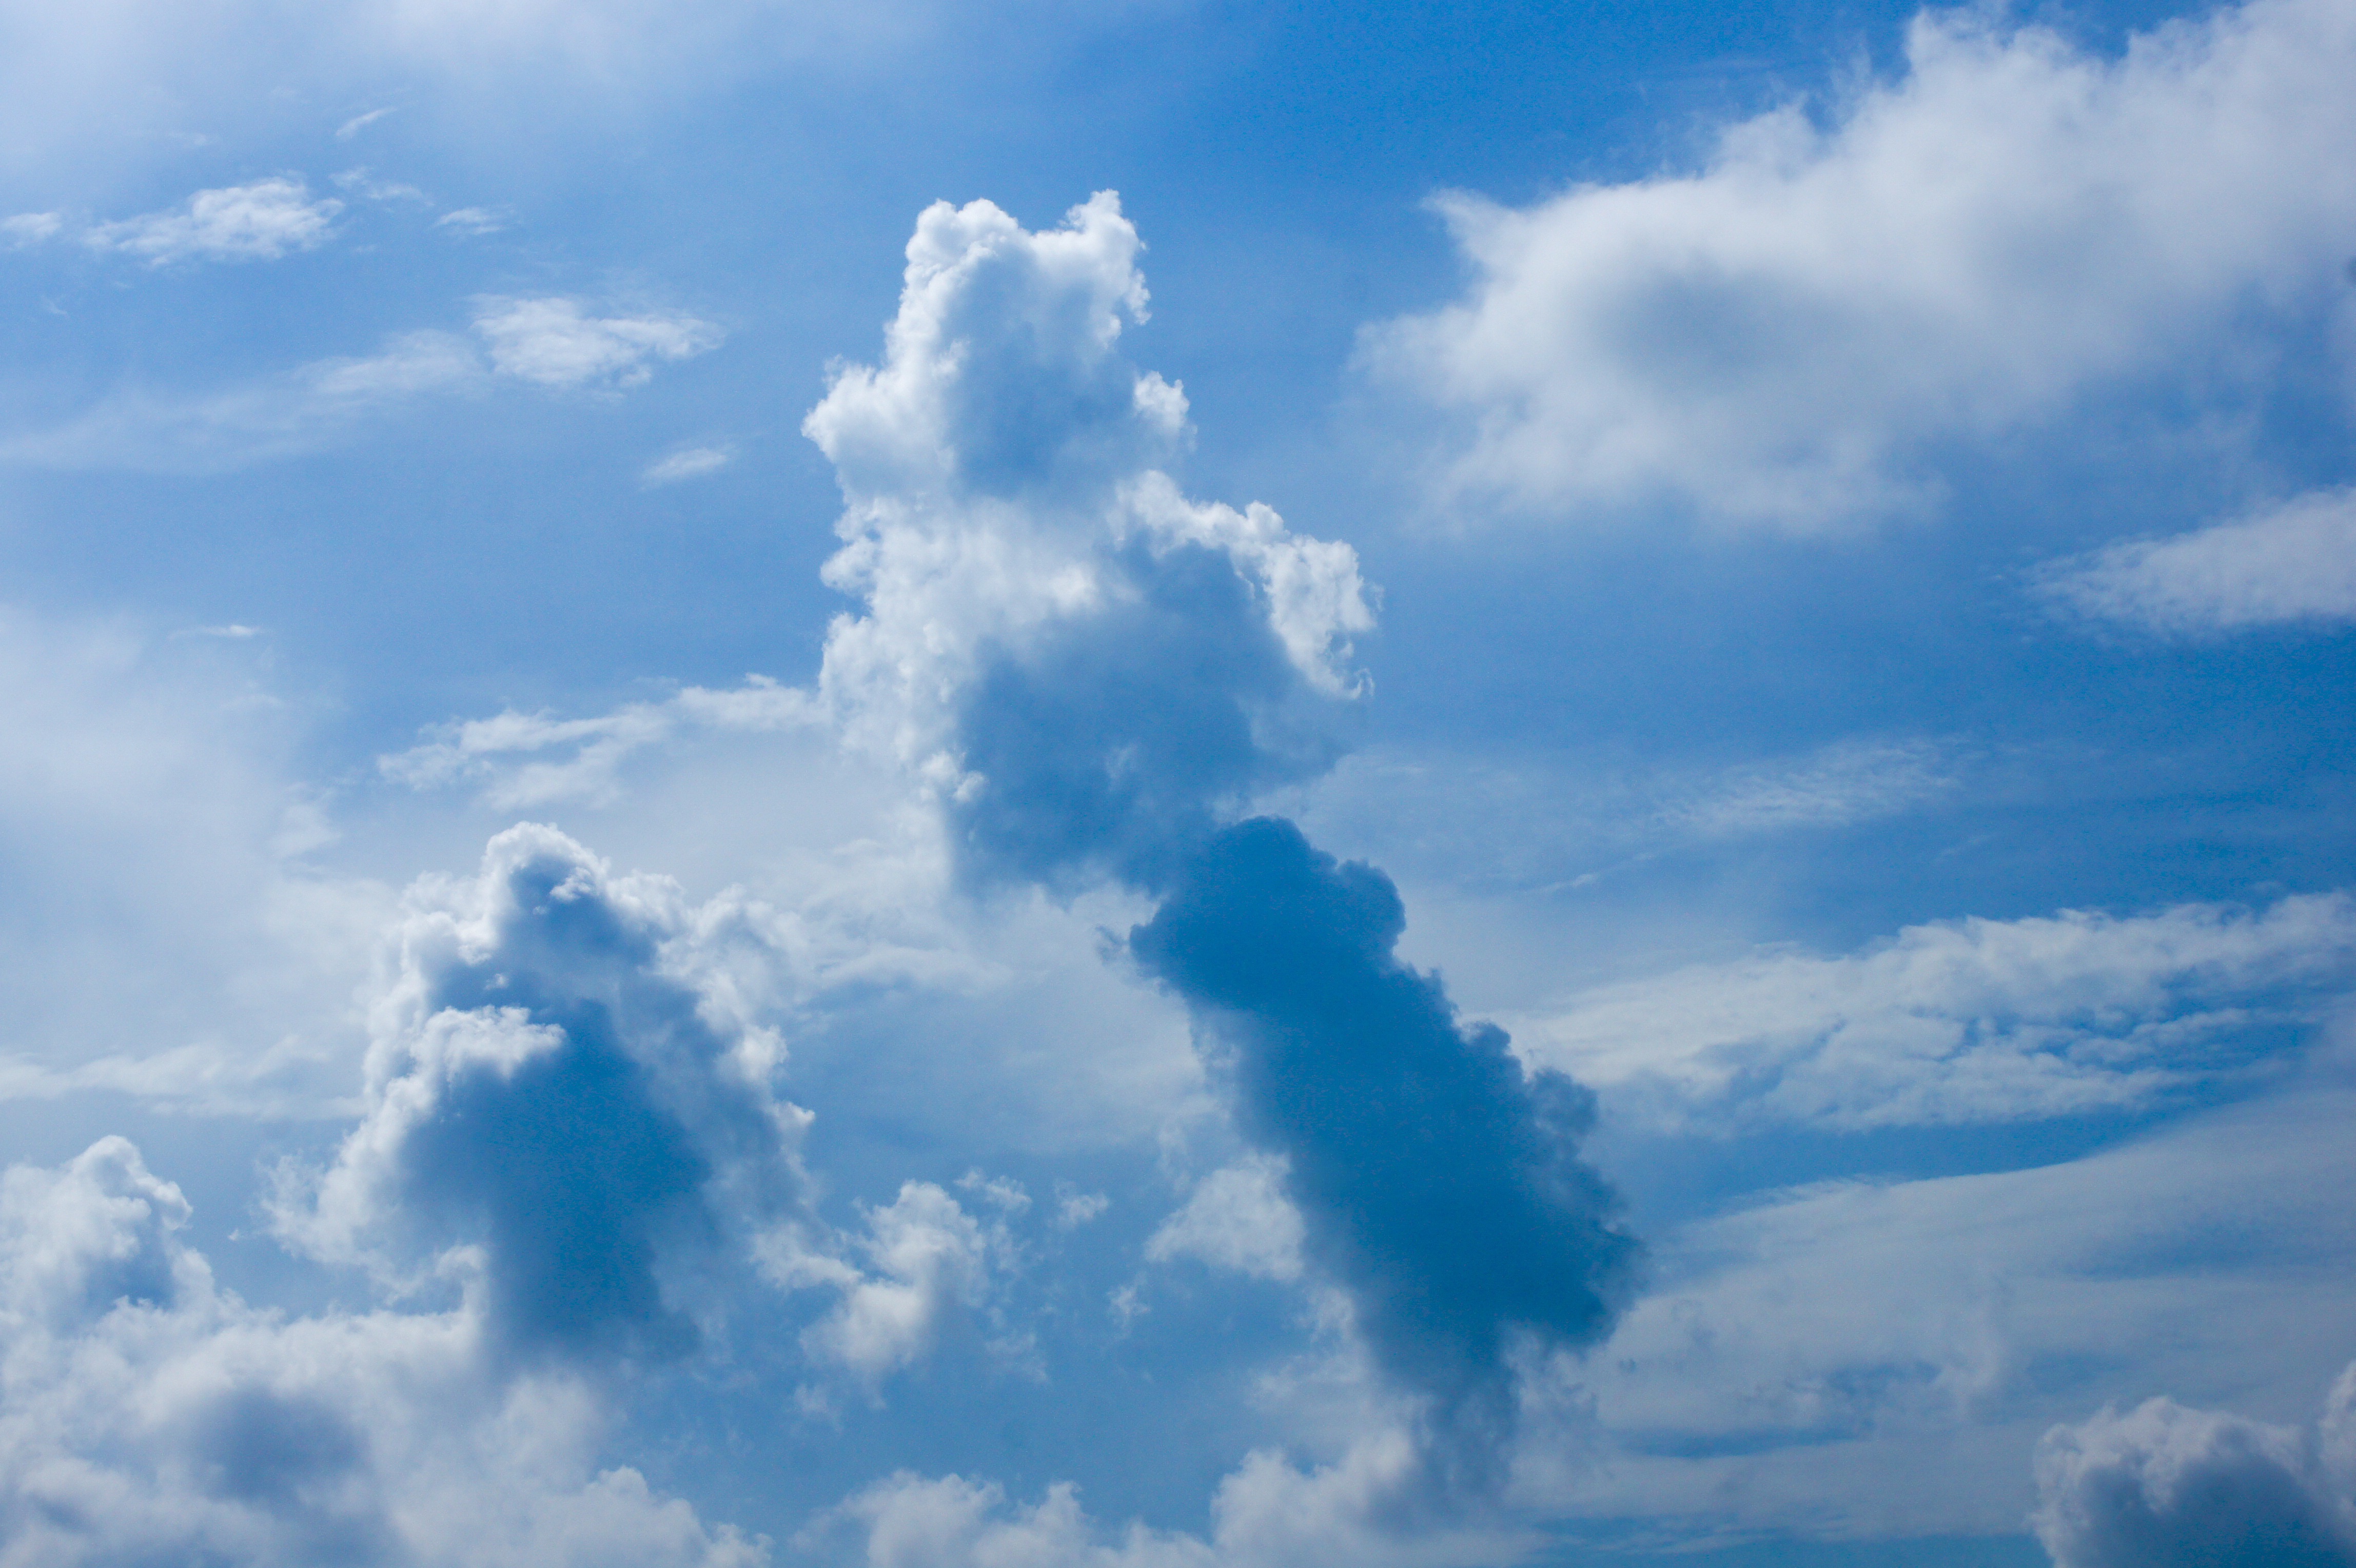
nature, outdoor, horizon, cloud, sky, sunshine, sunlight, cloudy, atmosphere, summer, daytime, clear, environment, cumulus, blue, blue sky, sunny, clouds, day, blue sky clouds, meteorological phenomenon, singapore coney island, atmosphere of earth